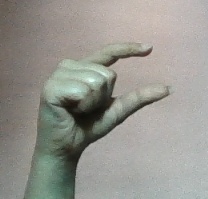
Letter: dal